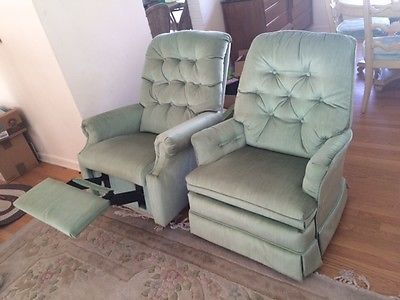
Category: chair